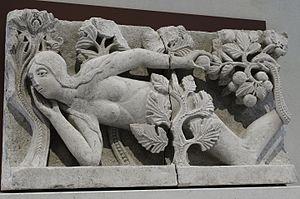
""La Tentation d'Ève"" après restauration.
La Tentation d’Ève est une sculpture médiévale représentant une femme nue couchée, Ève, se saisissant d'un fruit sur une branche tenue par une main griffue. Ce bas-relief, attribué à un certain Gislebert, ornait le linteau du portail est de la cathédrale Saint-Lazare d'Autun. Il est daté de 1130 environ. Il fut démonté en 1766, ainsi que le reste du linteau et le tympan du portail, le Tombeau de saint Lazare, le Jubé et tout l'espace du chœur. Depuis 1935, La Tentation d'Ève est classé monument historique. Cette œuvre est conservée à Autun au musée Rolin.
Victor Terret, né à Simandre le 21 juillet 1856 et mort à Autun le 19 juillet 1935 est un prêtre français, historien de la Grèce antique et historien d'art.